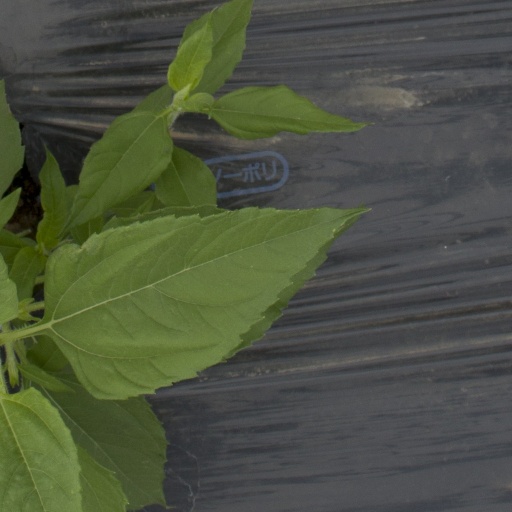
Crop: Jerusalem artichoke